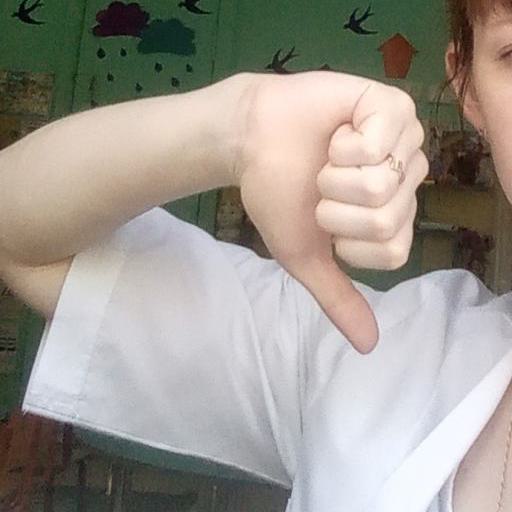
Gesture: dislike